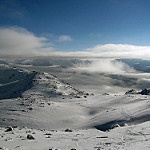
Scene: Outdoor